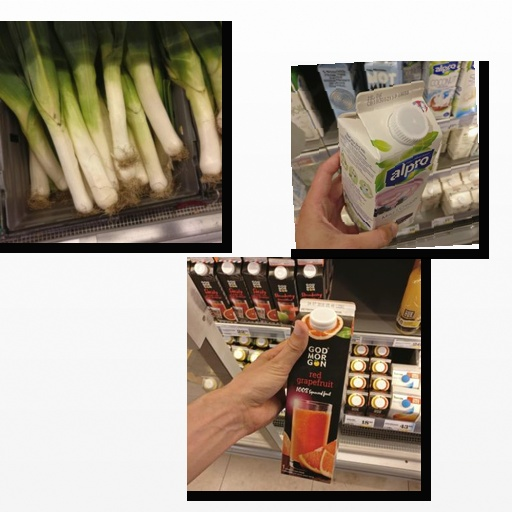
Food items: blueberry_soyghurt, leek, red_grapefruit_juice